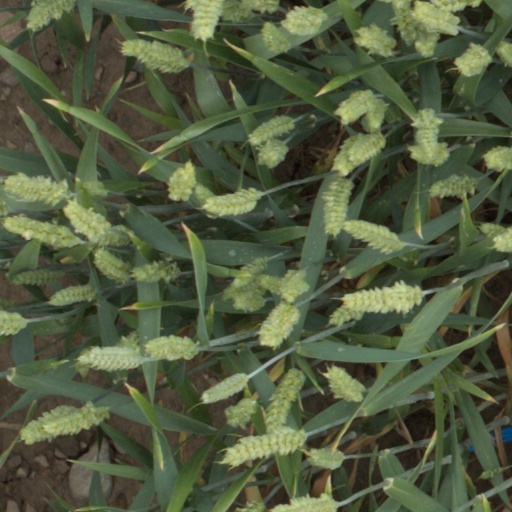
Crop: wheat